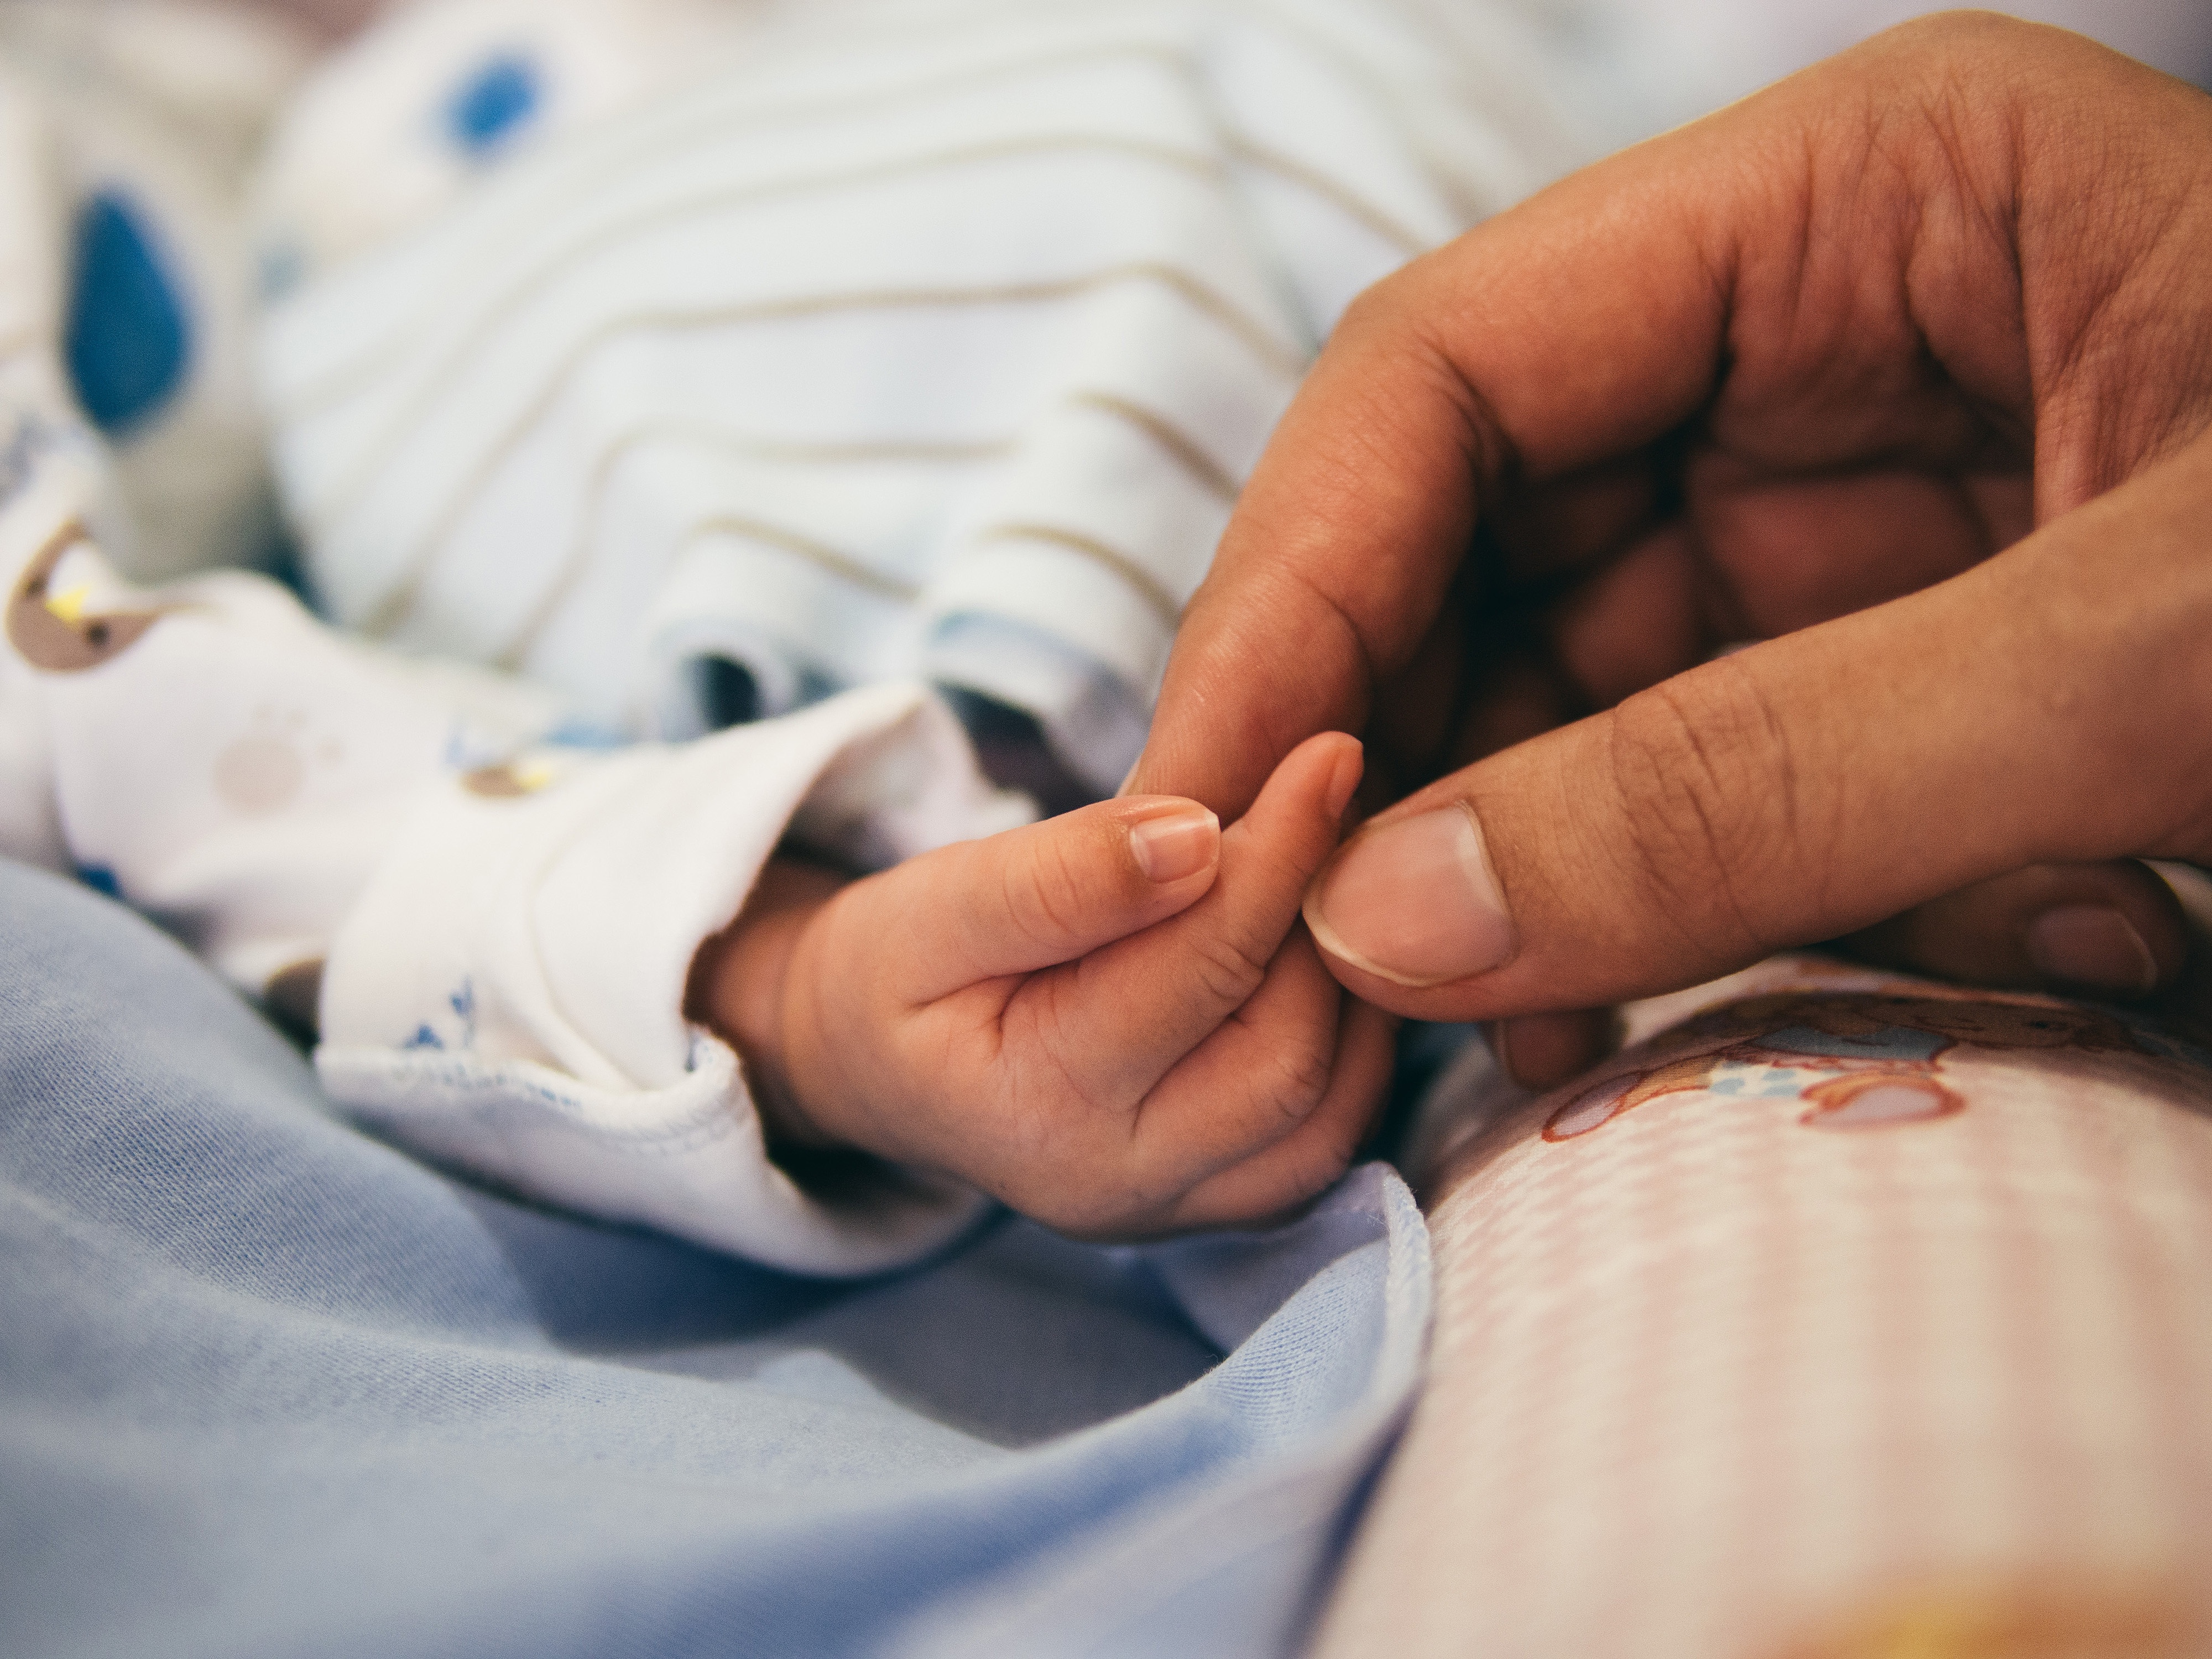
hand, person, kid, leg, love, child, baby, nap, close up, sleep, infant, skin, organ, sense, human action